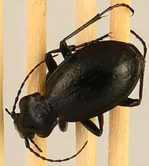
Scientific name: Carabus taedatus
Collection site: Niwot Ridge NEON (NIWO), plot NIWO_013